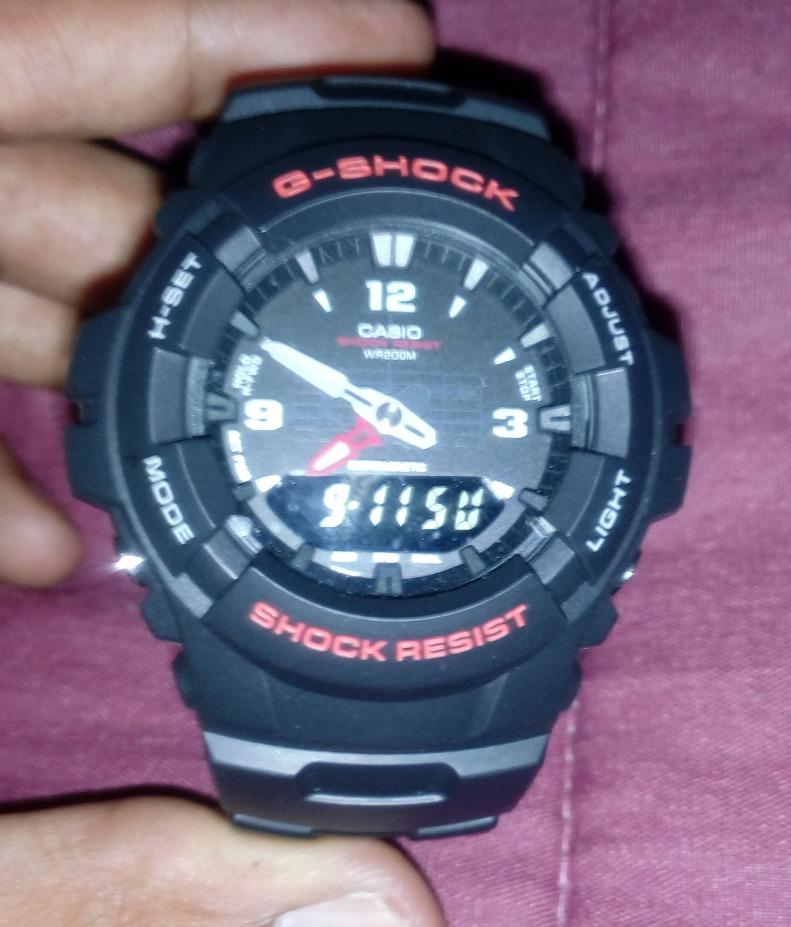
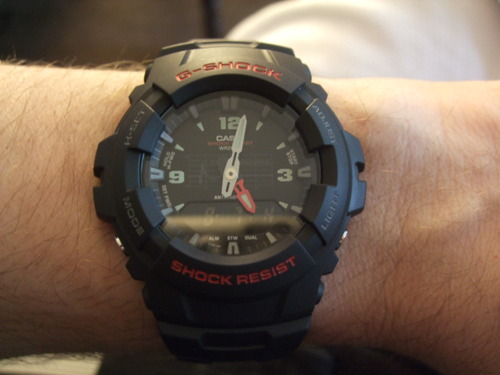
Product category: accessories_watch
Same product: yes